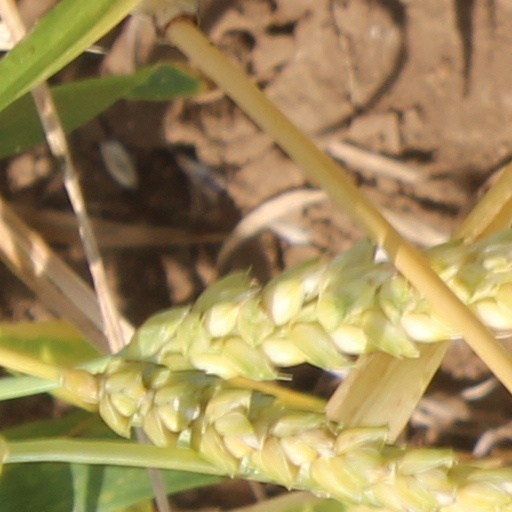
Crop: wheat